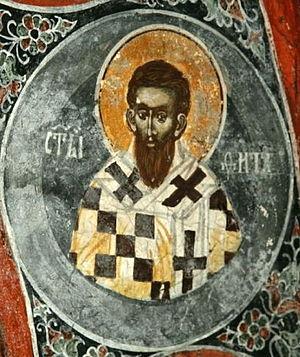
Tite est un apôtre du Christ qui fut collaborateur et compagnon de voyage de Paul de Tarse, et plus tard épiscope de la Crète. En Occident, il est associé à l'apôtre Timothée pour avoir été l'un des premiers épiscopes de l'Église naissante.